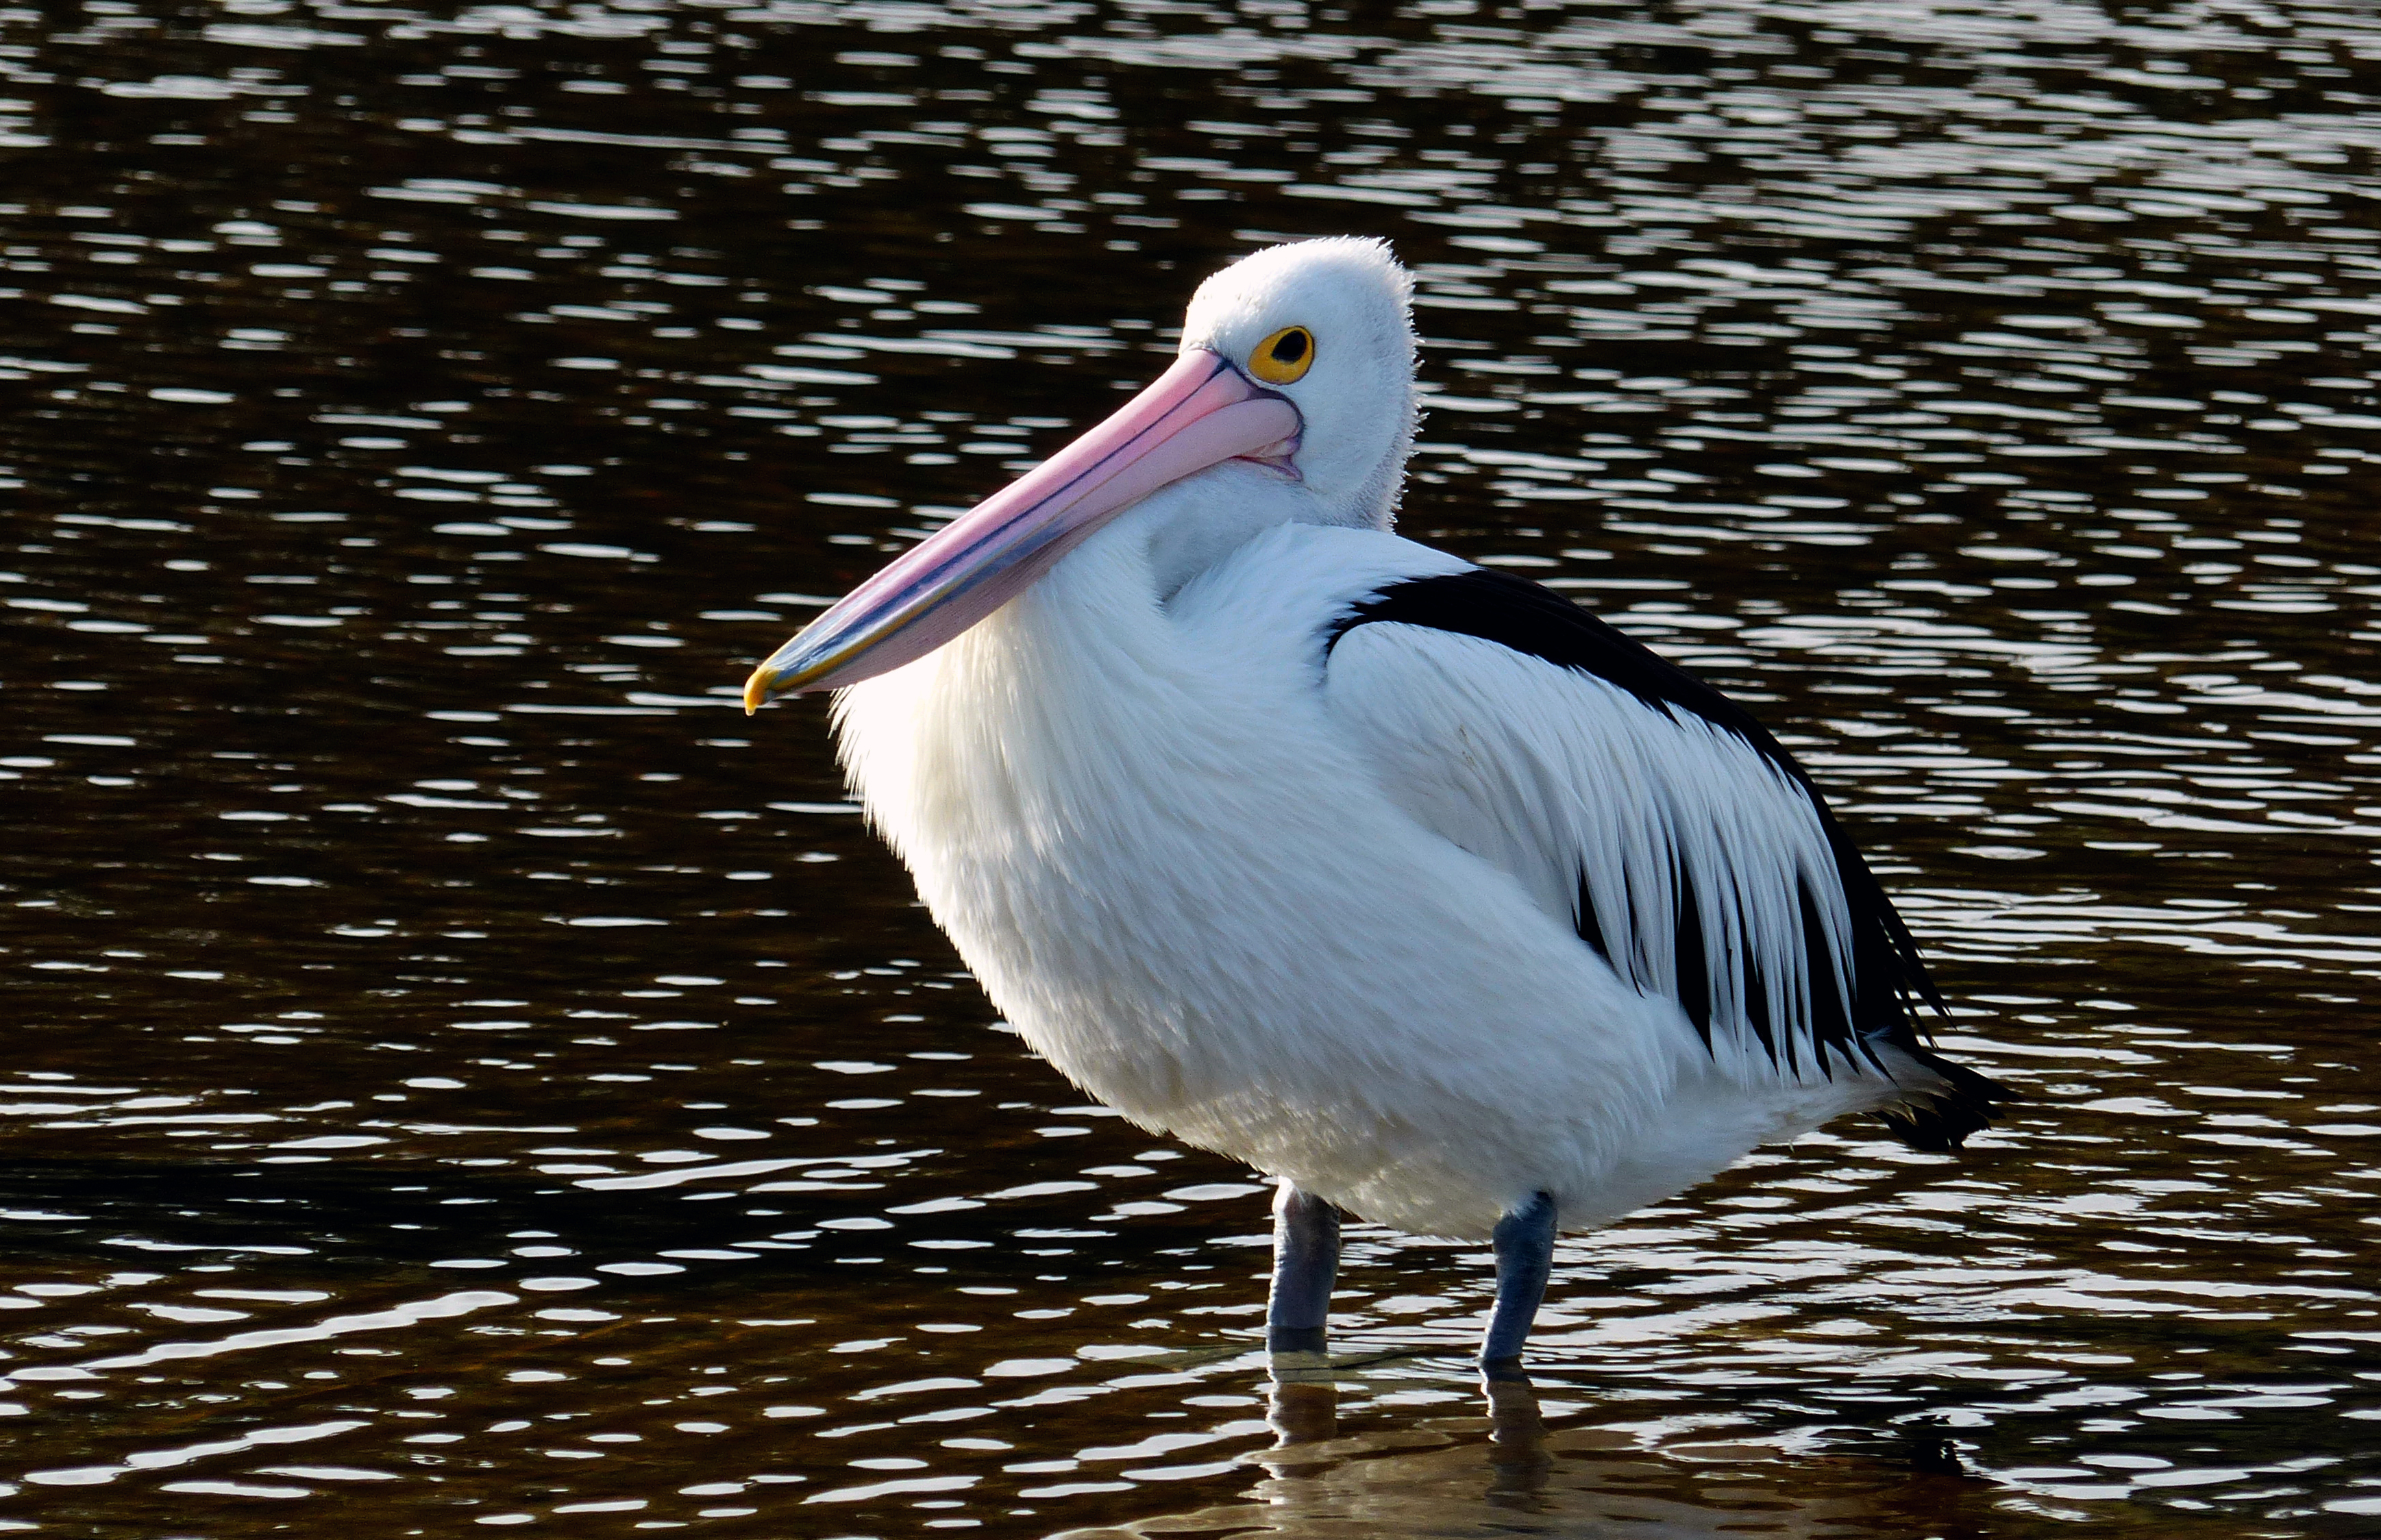
bird, pelican, vertebrate, beak, white pelican, pelecaniformes, water, seabird, ciconiiformes, stork, wildlife, water bird, shorebird, feather, egret, wing, neck, reflection, heron, spoonbill